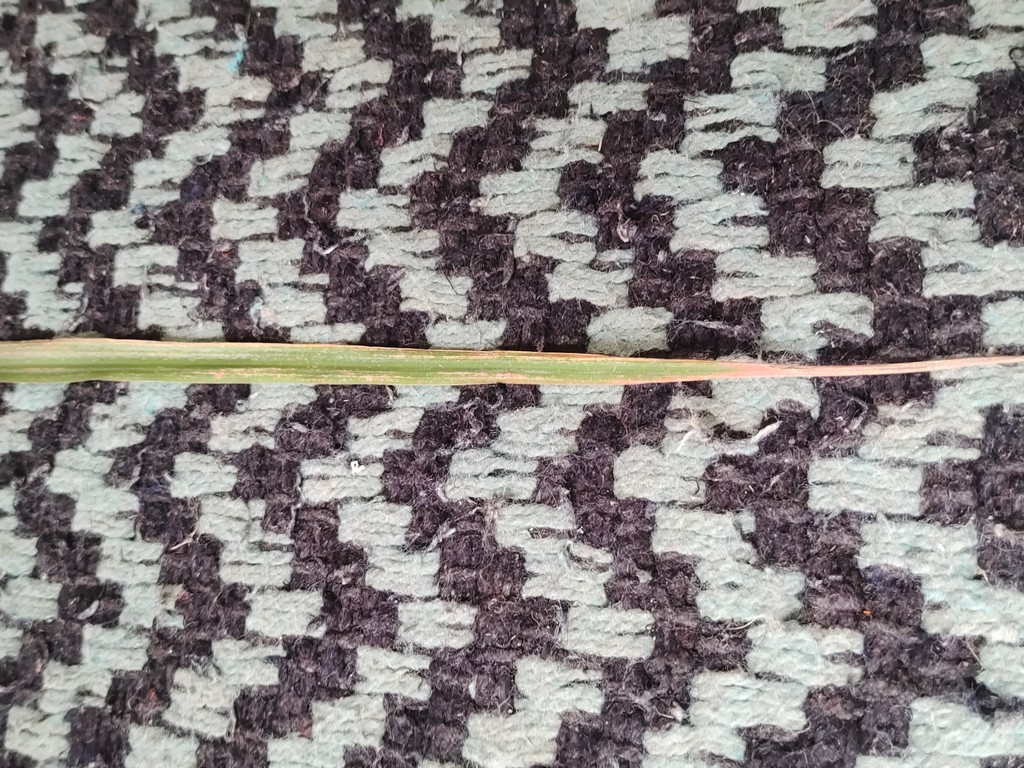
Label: Unhealthy